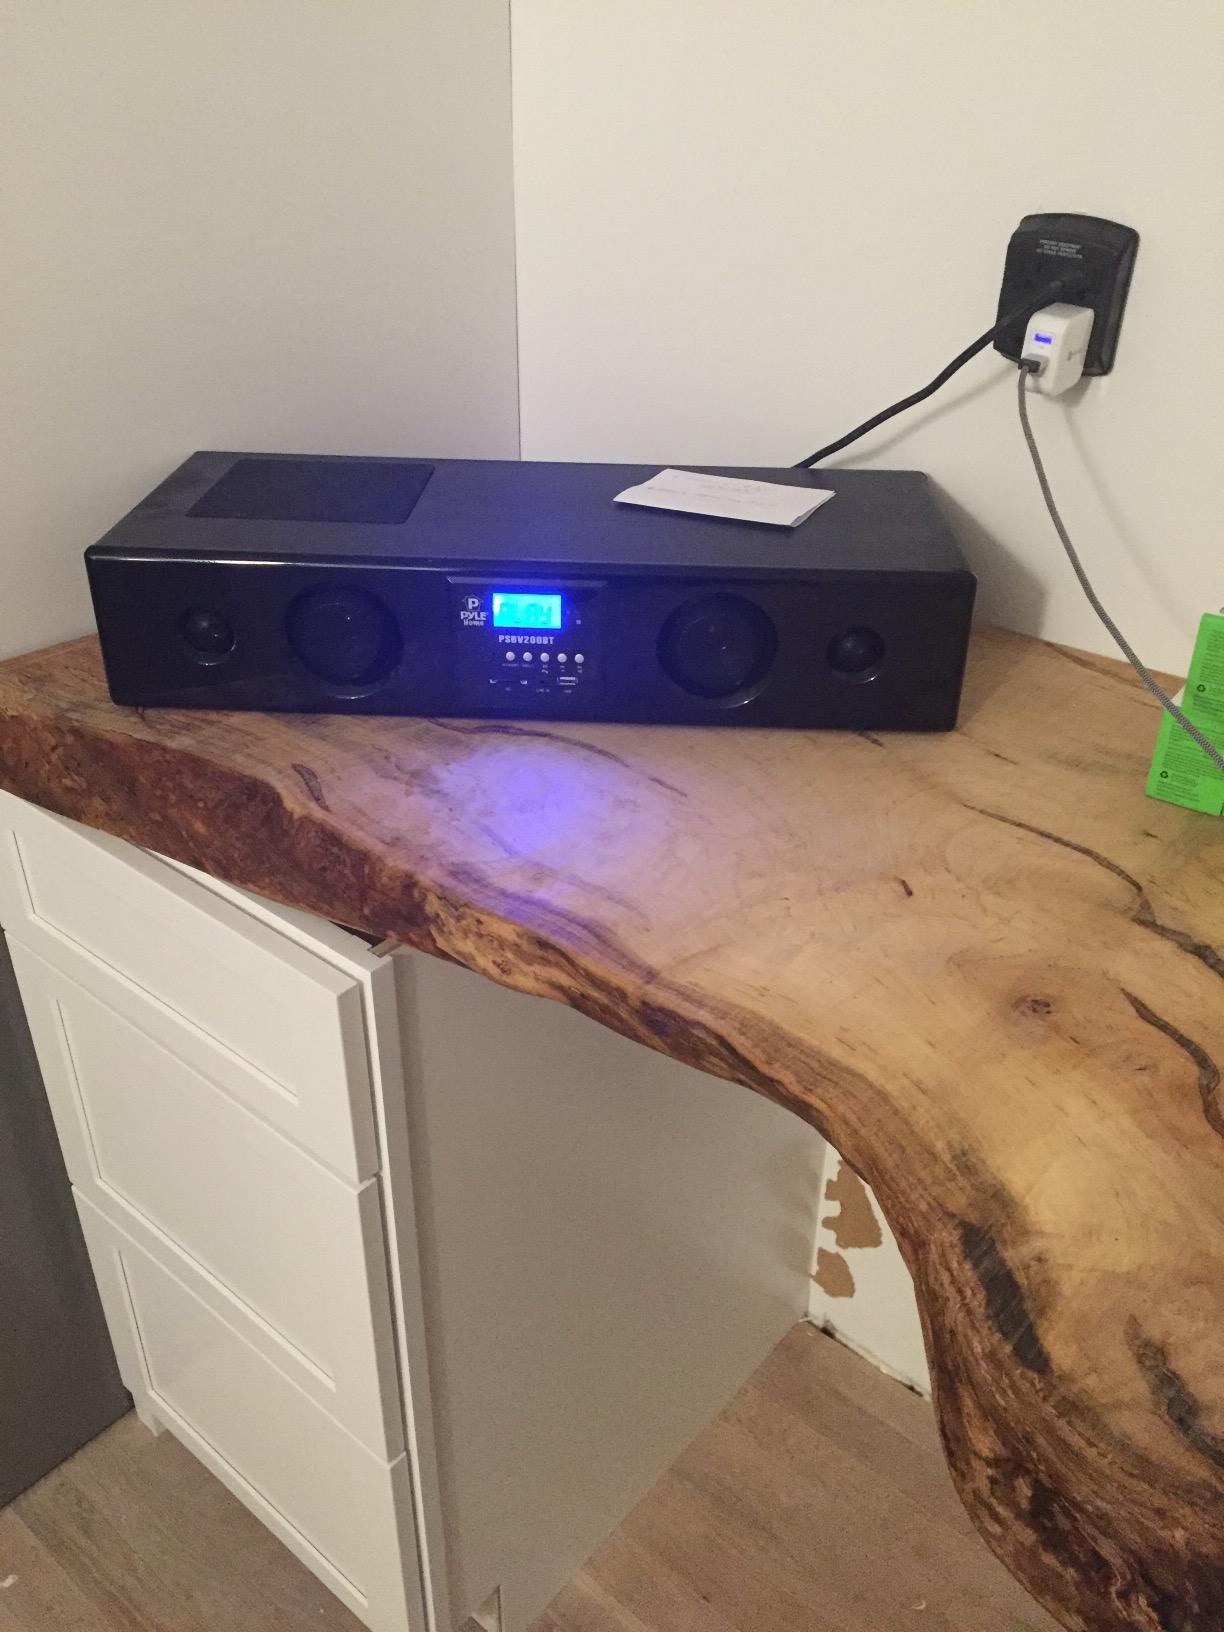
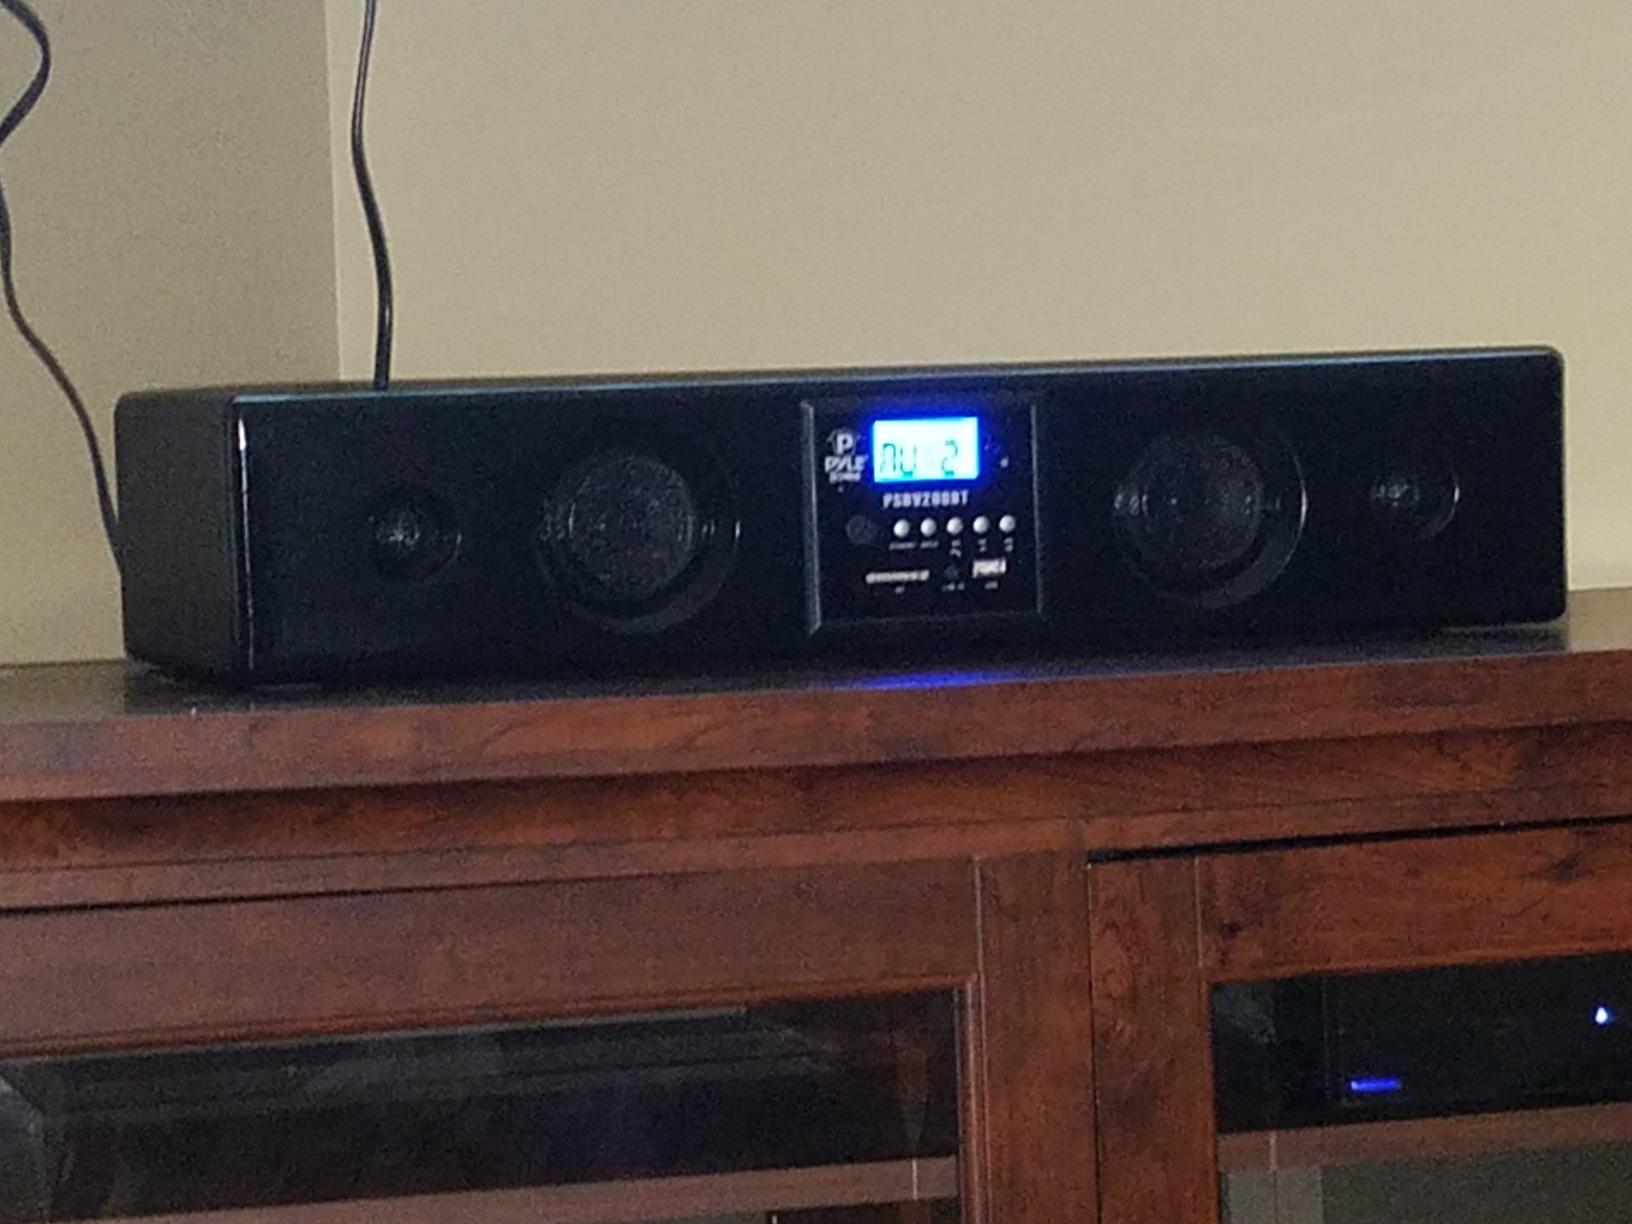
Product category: speaker
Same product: yes